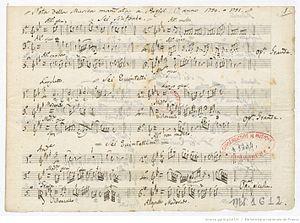
Nota della Musica mandata a parigi l'anno 1790 o 1791
Cet article recense la liste des œuvres musicales du compositeur italien Luigi Boccherini. Les œuvres de Boccherini ont été cataloguées par le musicologue français Yves Gérard dans le catalogue Gérard, publié à Londres, d'où la lettre « G » faisant référence à cette publication.